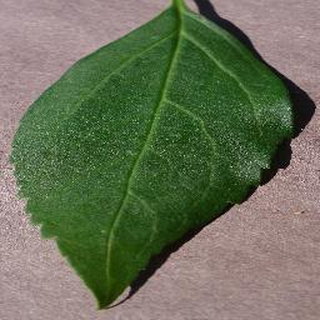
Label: healthy_cherry